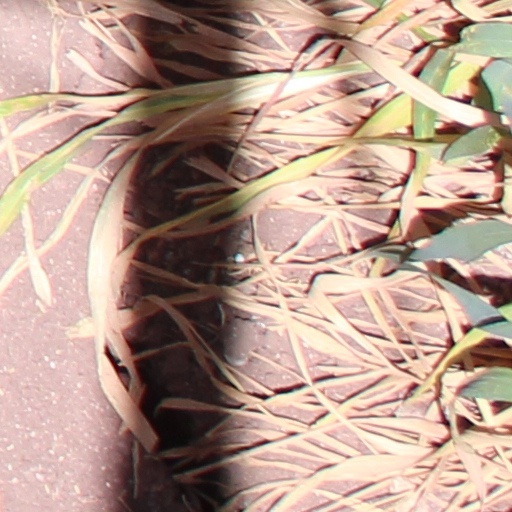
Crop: wheat